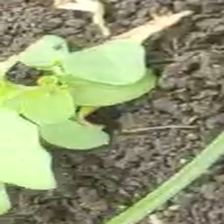
Weed species: Sicklepod_(Senna obtusifolia)